Fisher Hill Reservoir

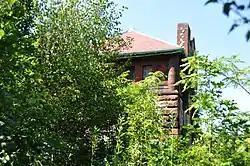
Overgrown view in 2011

The Fisher Hill Reservoir and Gatehouse are historic elements of the public water supply for the Greater Boston area.